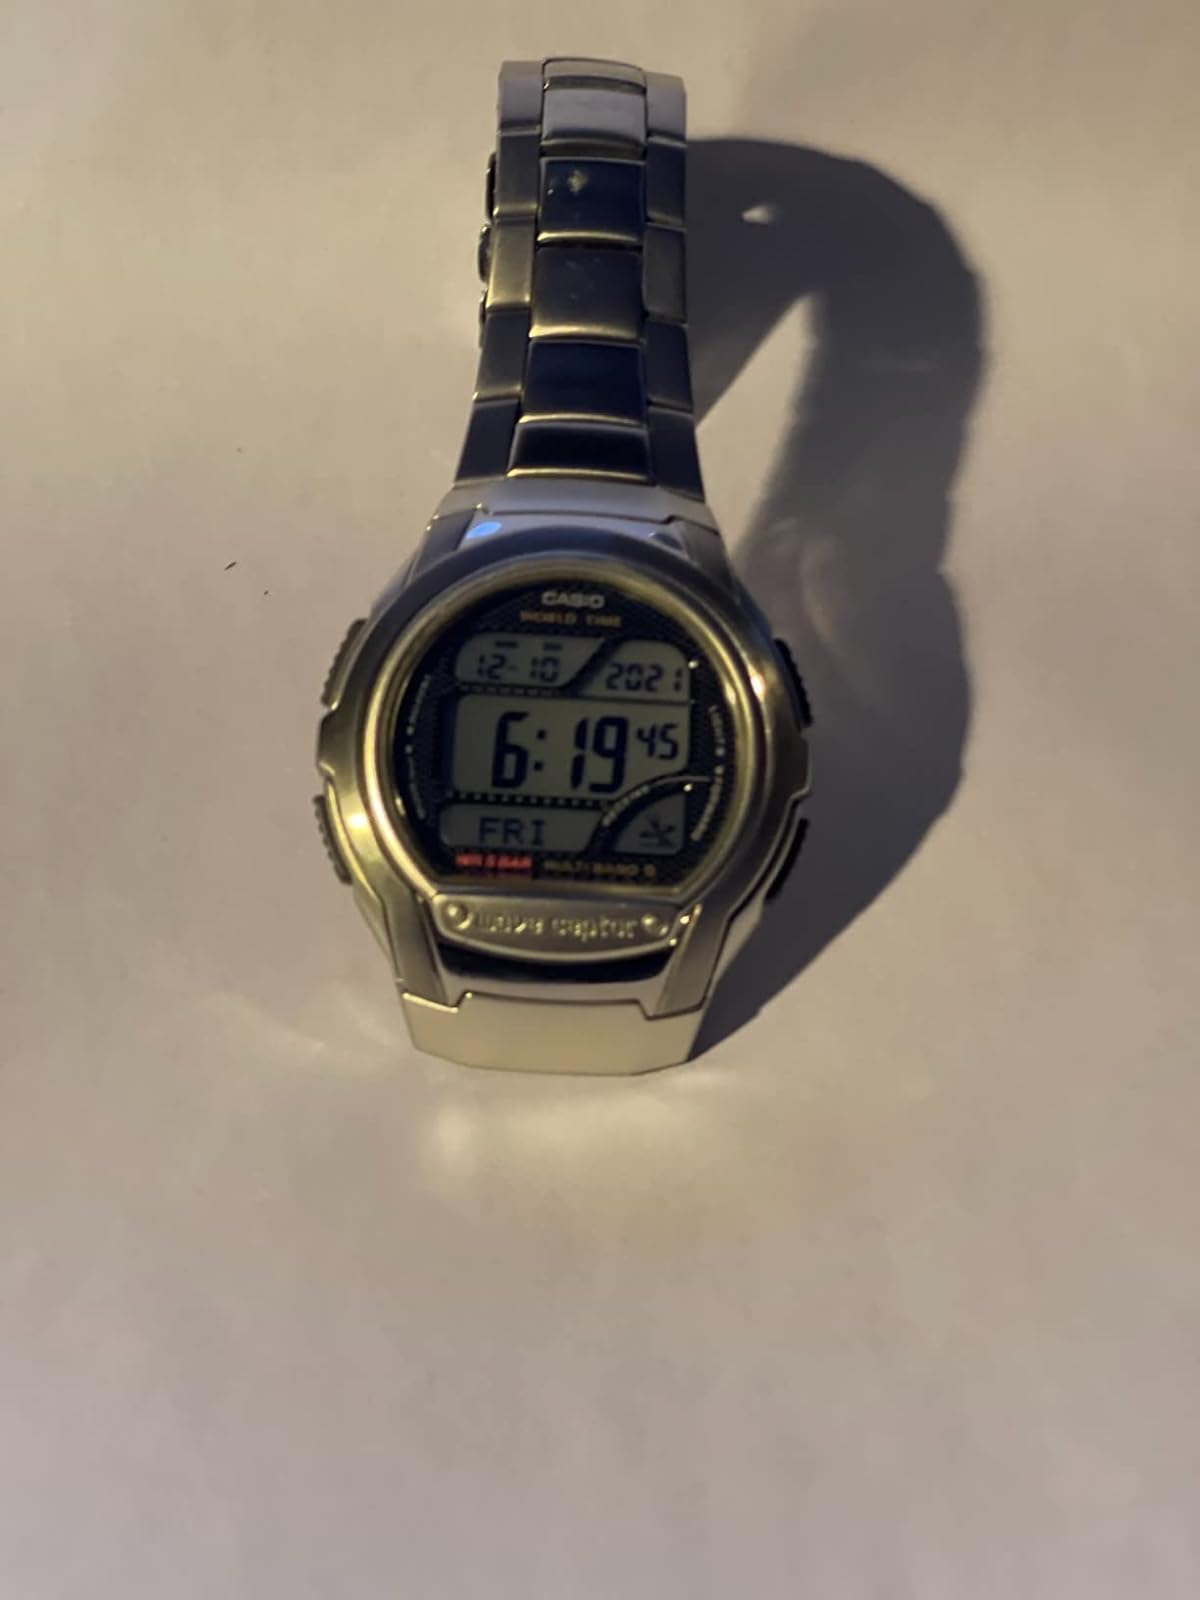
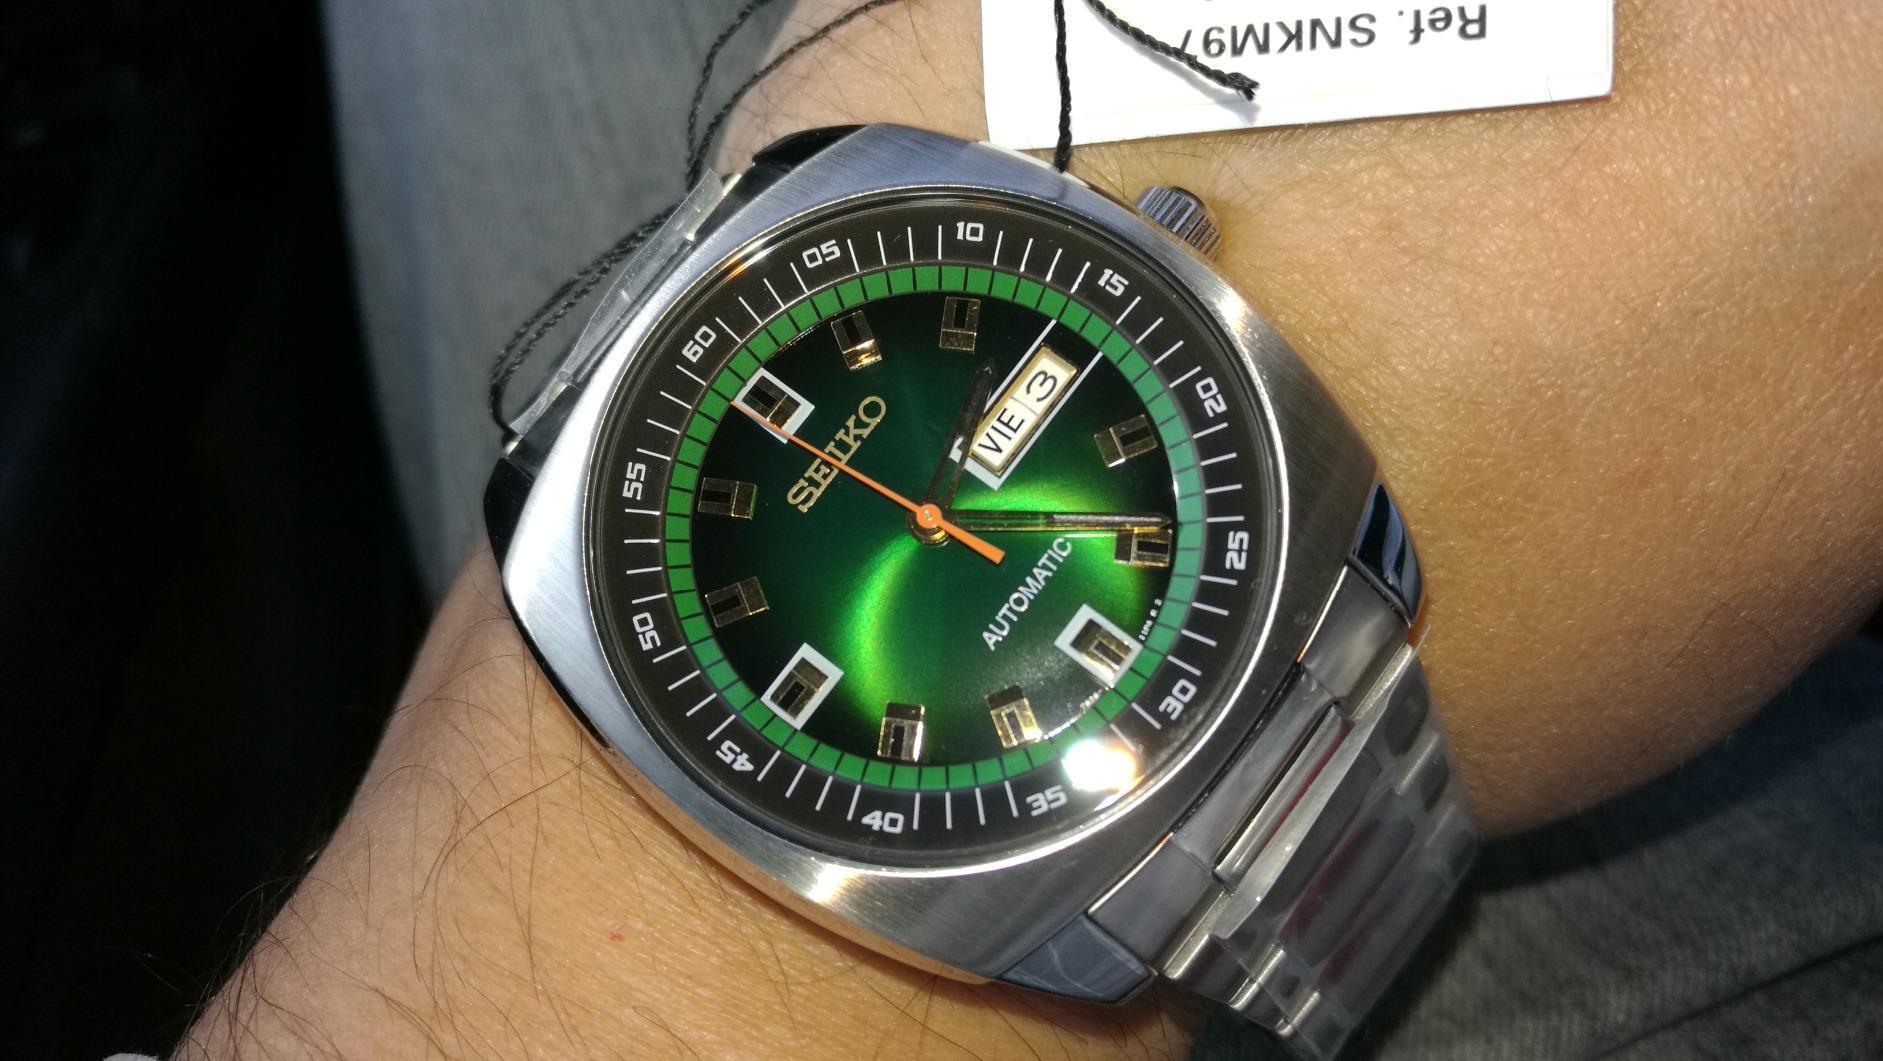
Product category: accessories_watch
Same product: no